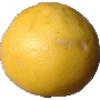
Label: white_grapefruit